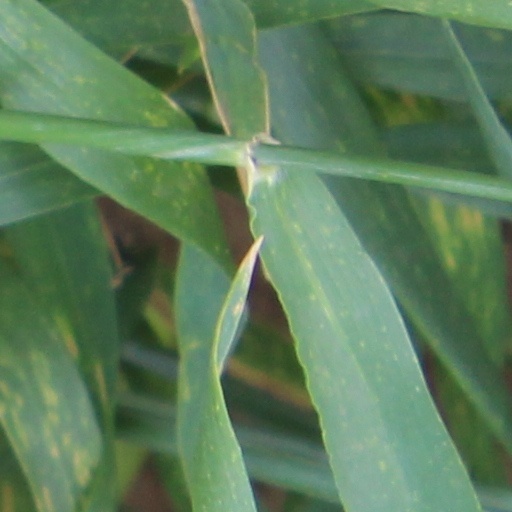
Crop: wheat